Expect (gamer)

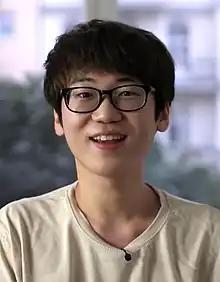
Ki in 2016

Ki Dae-han, better known as Expect, is a former South Korean professional "League of Legends" player.